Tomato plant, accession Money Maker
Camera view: horizontal (90 deg, fisheye); turntable rotation: 180 degrees
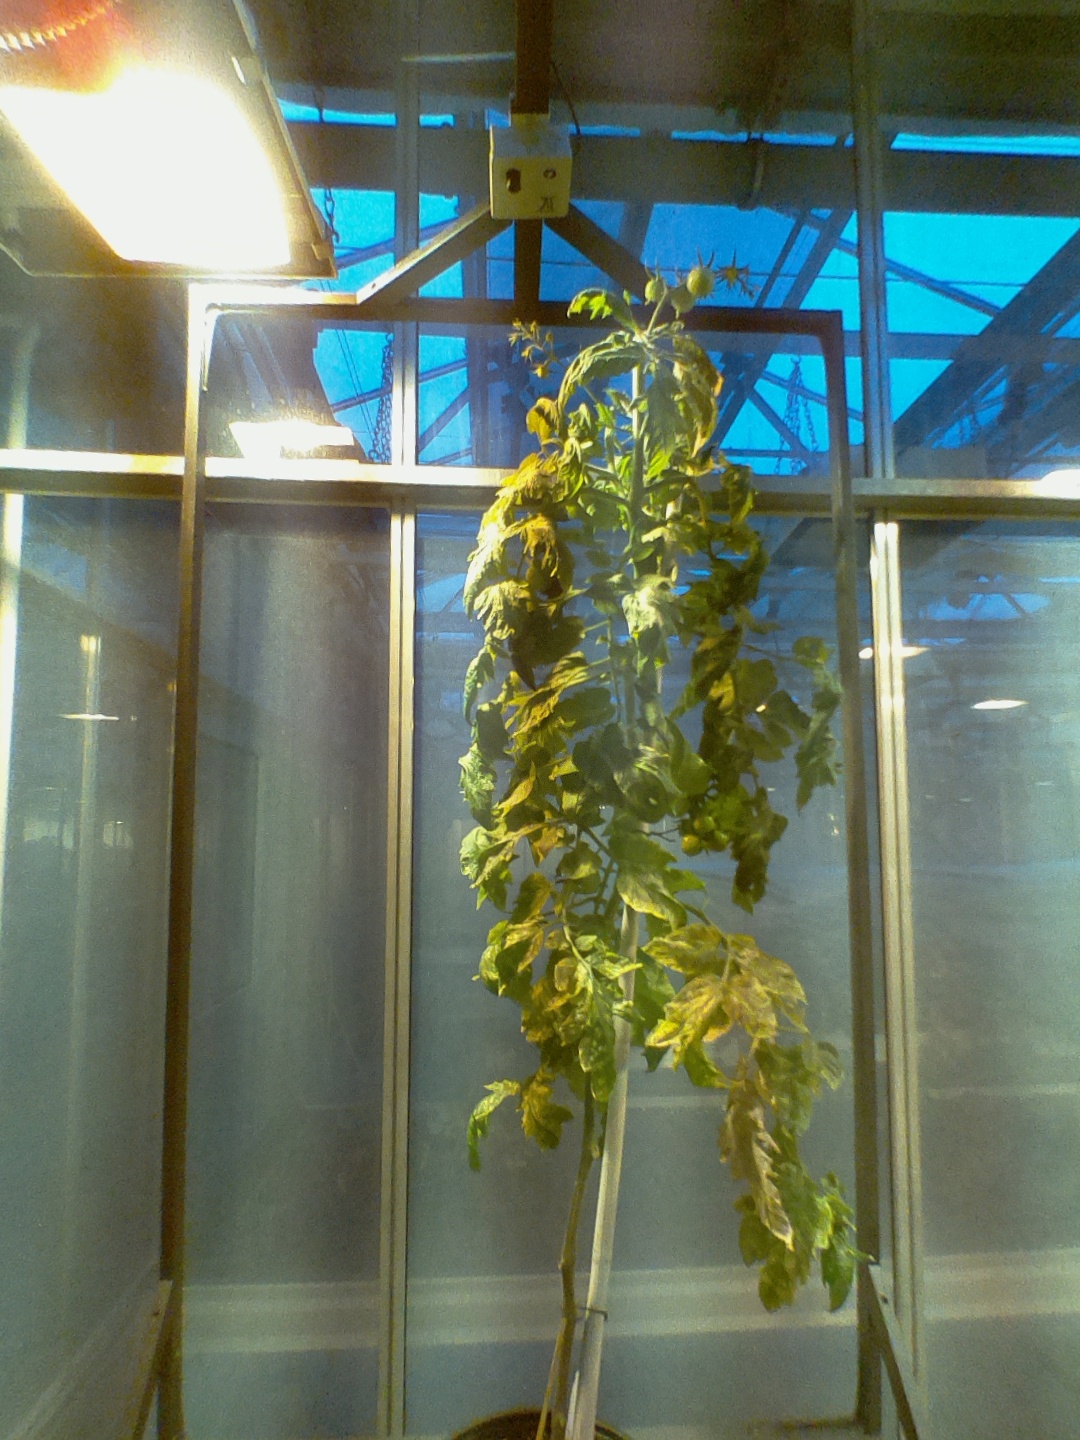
BBCH growth stage 78: 80% -90% of final fruit size